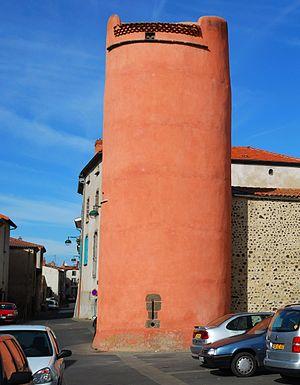
Dallet
Dallet est une ancienne commune française située dans le département du Puy-de-Dôme, en région Auvergne-Rhône-Alpes, devenue, le 1ᵉʳ janvier 2019, une commune déléguée de la commune nouvelle de Mur-sur-Allier.